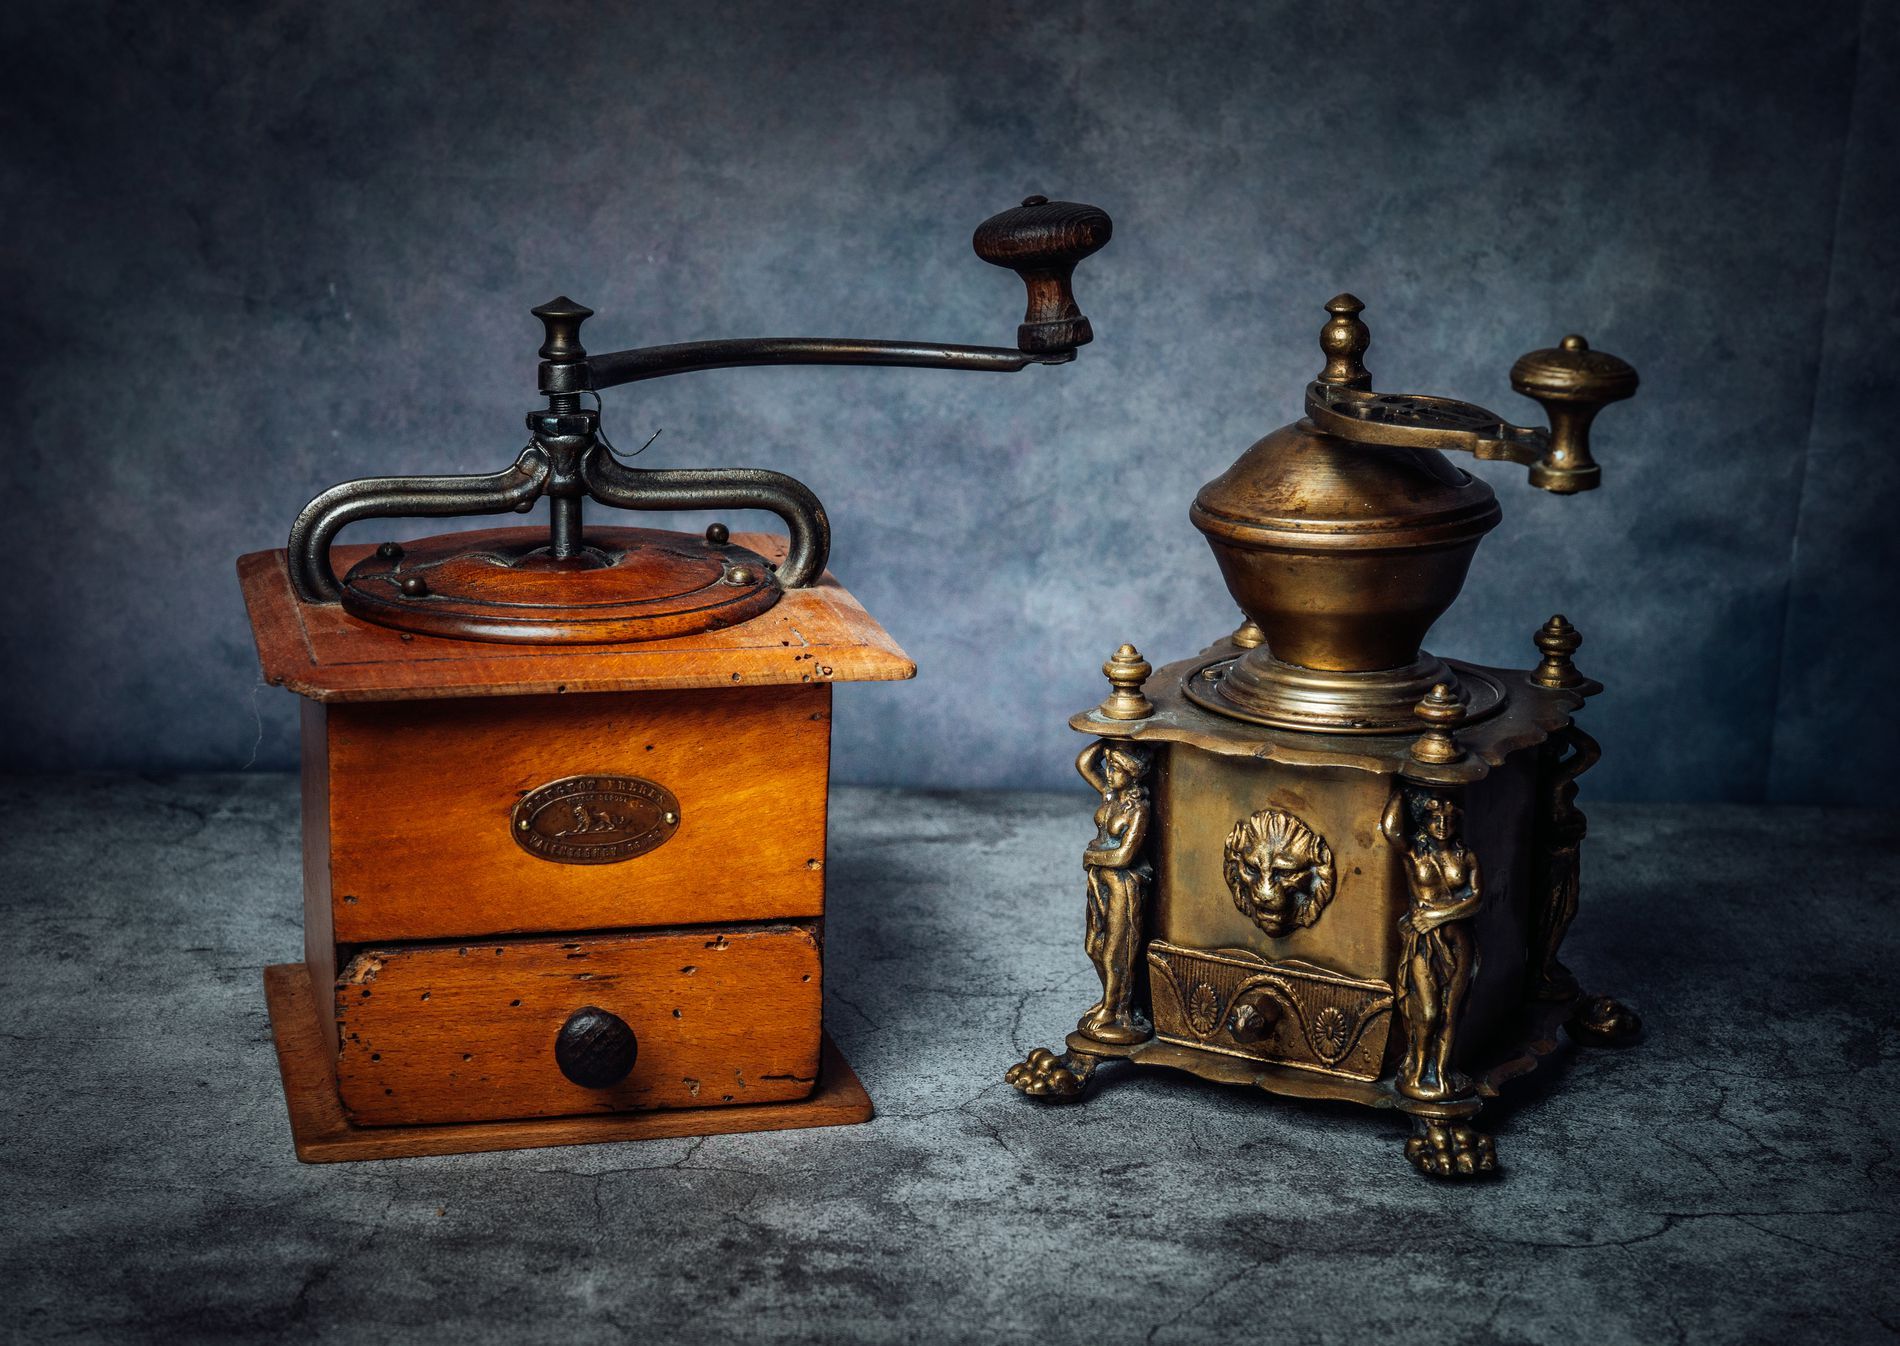
Coffee Grinders
This image features two old-fashioned coffee grinders placed side by side. They are both surrounded by a gray background, which helps enhance the contrast between the coffee grinders and the surroundings.
A close-up shot of two old-fashioned coffee grinders placed side by side. They are both surrounded by a gray background, which enhances the contrast between the coffee grinders and the surroundings. The image contains various shades of brown, bronze, gold, and gray. Overall, the image evokes a sense of nostalgia and elegance.
Labels: Bronze, Sink, Sink Faucet, Person, Furniture, Electronics, Phone, Drawer, Coffee Grinder, Grey Background
Camera: SONY ILCE-7RM3
Lens: Voigtlander APO-LANTHAR 50mm F2 Aspherical
Aperture: F7.1
Exposure: 1/250 sec
ISO: 100
Focal length: 50.0 mm